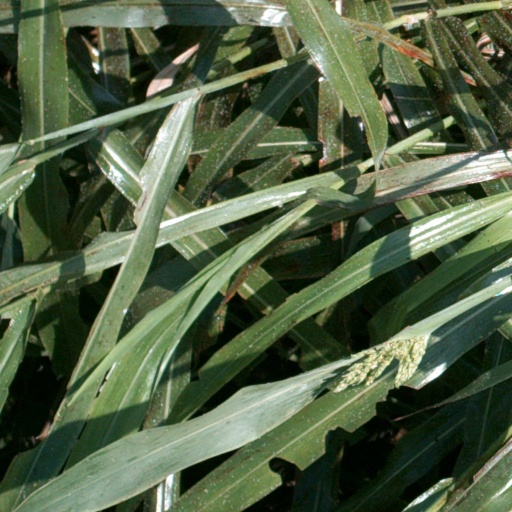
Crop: sorghum